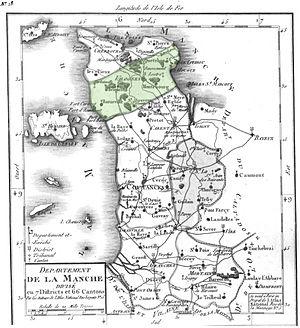
Localisation du district de Valognes sur une carte de la Manche.
Le district de Valognes est une ancienne division territoriale française du département de la Manche de 1790 à 1795.